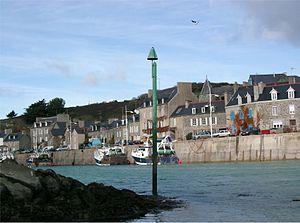
La Septième Compagnie au clair de lune est une comédie française réalisée par Robert Lamoureux et sortie en 1977.
Dahouët est un petit port breton situé sur la commune de Pléneuf-Val-André. La route menant à cette commune depuis Lamballe descend doucement dans ce port, passant au pied même du moulin à marée avant de se subdiviser d'une part vers la station balnéaire du Val-André et d'autre part vers le centre-bourg de Pléneuf.